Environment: real
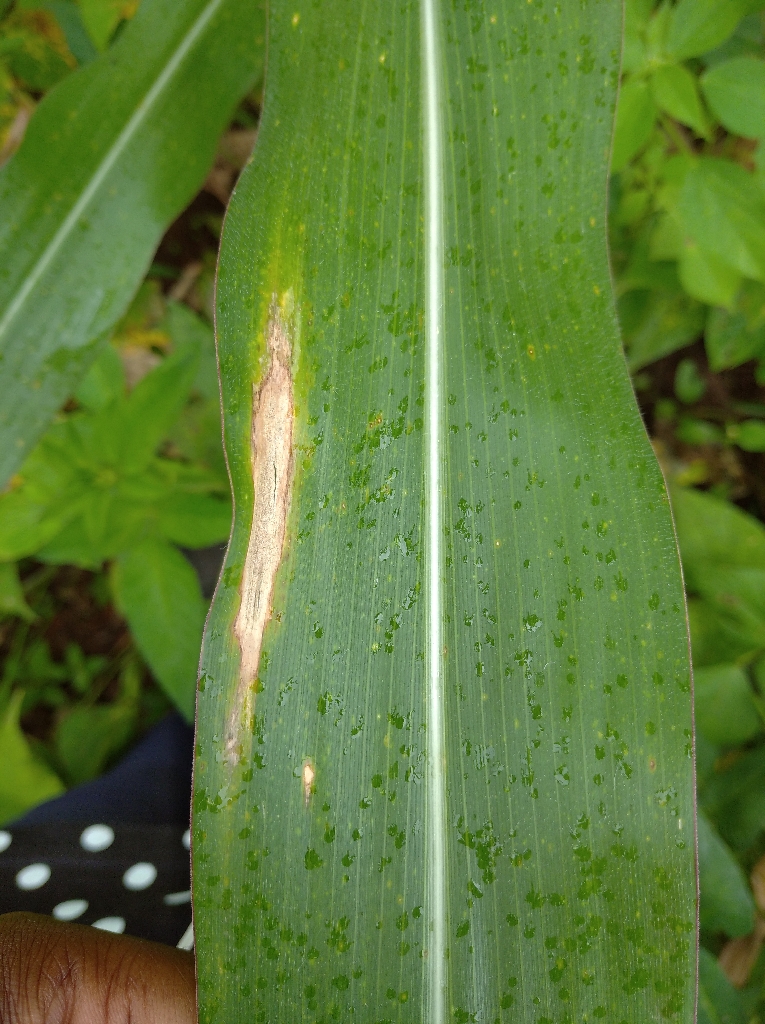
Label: northern_corn_leaf_blight